Huddersfield Town A.F.C.

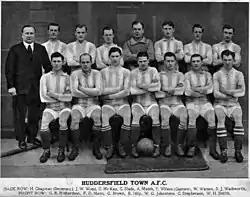
The team that won the 1922 FA Cup

The team won their first ever major honour, the FA Cup, after Preston North End were beaten 1–0 in the 1922 FA Cup final. Huddersfield also won the 1922 Charity Shield, defeating Liverpool 1–0. Town finished in third place in 1922–23, before winning their first ever First Division championship in 1923–24. The team fought off Cardiff City, although it was by the narrowest of margins. They both finished on 57 points, but Huddersfield won it by a difference of 0.024 in goal average. Huddersfield won 3–0 against Nottingham Forest in the last match, and Cardiff drew 0–0 at Birmingham City and missed a penalty.